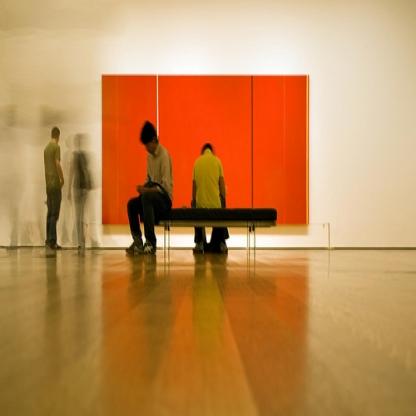
Scene: Indoor